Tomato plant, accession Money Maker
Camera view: tilt-top (135 deg); turntable rotation: 90 degrees
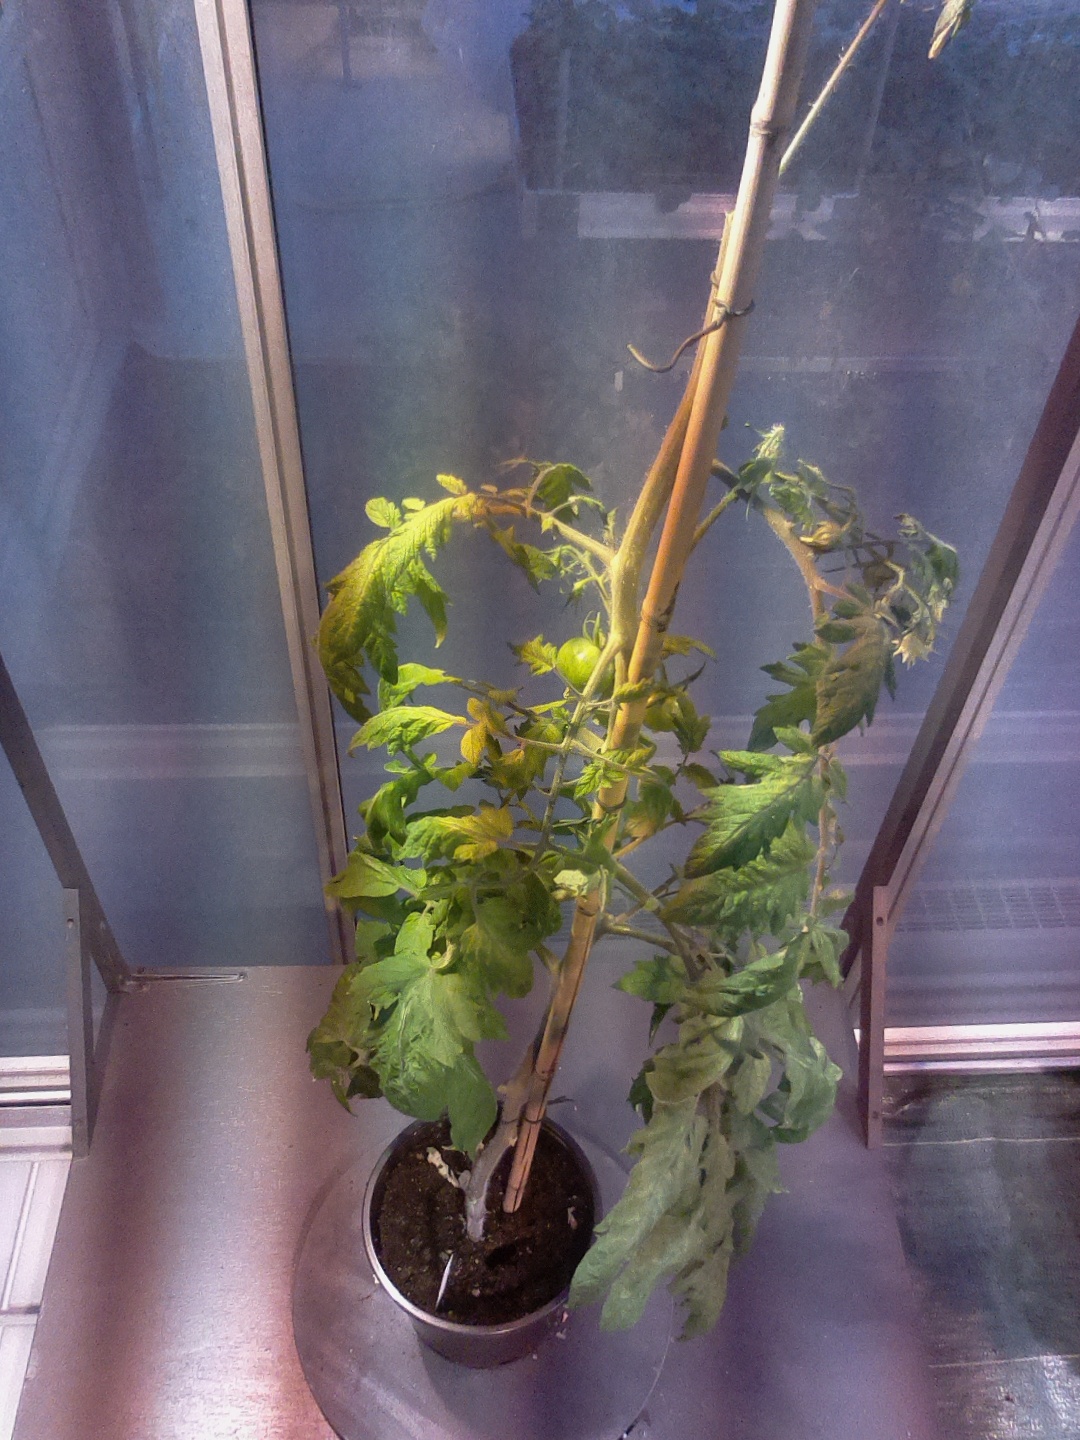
BBCH growth stage 74: 40%-50% of final fruit size